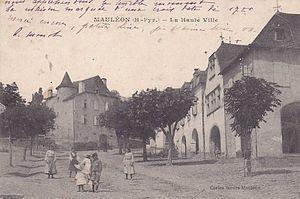
La rue de Bela de la Haute-Ville à Mauléon-Licharre, Pyrénées-Atlantiques. Au fond le manoir de Bela.